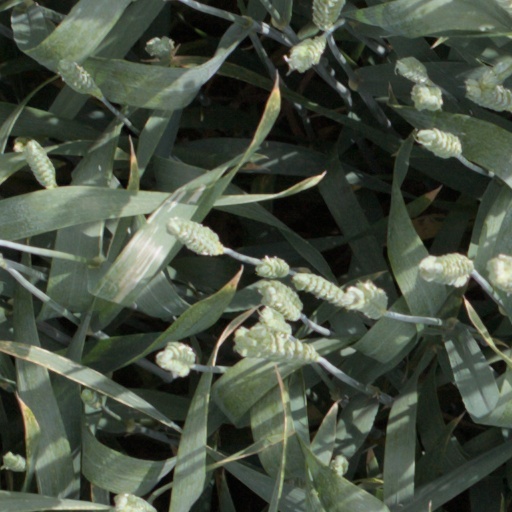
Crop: wheat